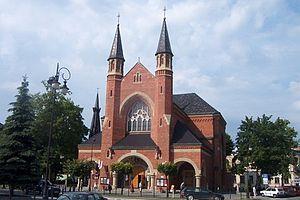
Teodor Talowski, né le 23 mars 1857 à Zasów, mort le 1ᵉʳ mai 1910 à Lemberg, est un architecte polonais, considéré comme l'un des plus importants architectes polonais de la charnière du XIXᵉ et XXᵉ siècles.
Nowy Sącz est une ville du Sud de la Pologne, proche de Cracovie avec environ 83 000 habitants.